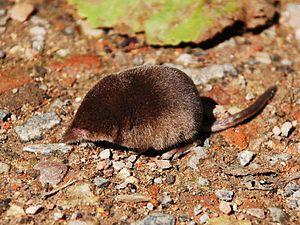
Musaraigne pygmée (Sorex minutus)
Cette liste commentée recense la mammalofaune en Allemagne. Elle répertorie les espèces de mammifères allemands actuels et celles qui ont été récemment classifiées comme éteintes. Cette liste comporte 138 espèces réparties en onze ordres et 37 familles, dont deux sont « en danger critique », trois sont « en danger », cinq sont « vulnérables », douze sont « quasi menacées » et sept ont des « données insuffisantes » pour être classées.
Cette liste commentée recense la mammalofaune en Serbie. Elle répertorie les espèces de mammifères serbes actuels et celles qui ont été récemment classifiées comme éteintes. Cette liste comporte 113 espèces réparties en neuf ordres et 25 familles, dont une est « en danger critique d'extinction », une autre est « en danger », cinq sont « vulnérables », neuf sont « quasi menacées » et deux ont des « données insuffisantes » pour être classées.
La Musaraigne pygmée appartient à la famille des Soricidae.
Cette liste commentée recense la mammalofaune en Tchéquie. Elle répertorie les espèces de mammifères tchèques actuels et celles qui ont été récemment classifiées comme éteintes. Cette liste comporte cent espèces réparties en neuf ordres et 23 familles, dont une est « en danger critique d'extinction », une autre est « en danger », cinq sont « vulnérables », neuf sont « quasi menacées » et une a des « données insuffisantes » pour être classée.